History of Havana

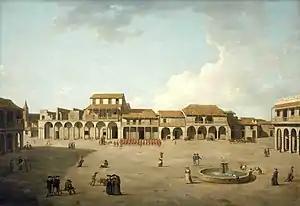
"The Piazza at Havana" by Dominic Serres. View of a square in Havana under British occupation in 1762

Havana expanded greatly in the 17th century. New buildings were constructed from the most abundant materials of the island, mainly wood, combining various Iberian architectural styles, as well as borrowing profusely from Canarian characteristics. During this period the city also built civic monuments and religious constructions. The convent of St Augustin, El Morro Castle, the chapel of the Humilladero, the fountain of Dorotea de la Luna in La Chorrera, the church of the Holy Angel, the hospital de San Lazaro, the monastery of Santa Teresa and the convent of San Felipe Neri were completed in this era.